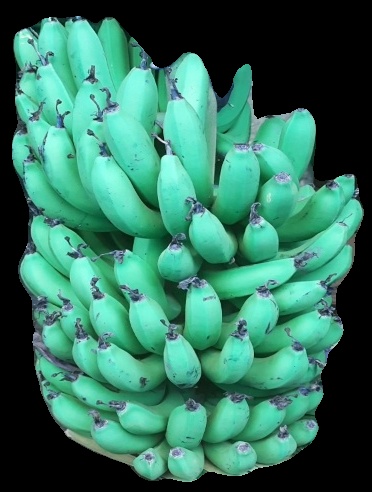
Variety: pachbale
Grade: grade1